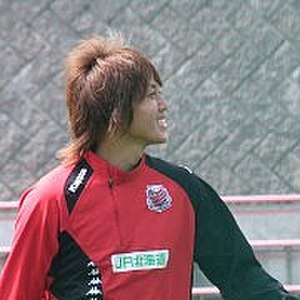
Seiya Fujita
Seiya Fujita er en japansk fodboldspiller, som spiller for den japanske fodboldklub Shonan Bellmare.